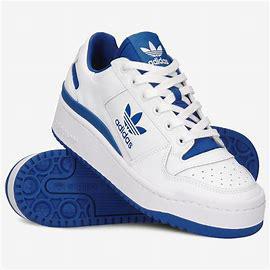
Brand: Adidas
Model: Forum Bold